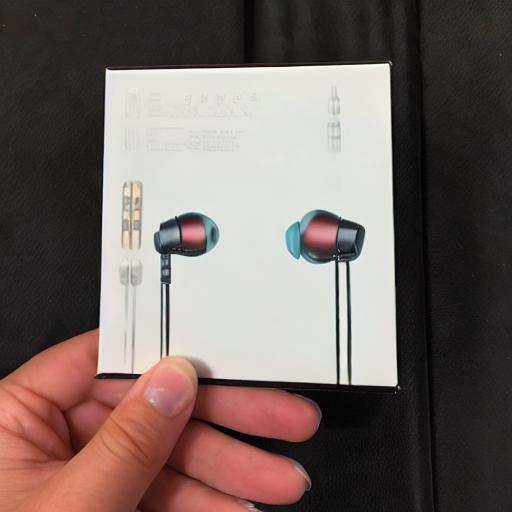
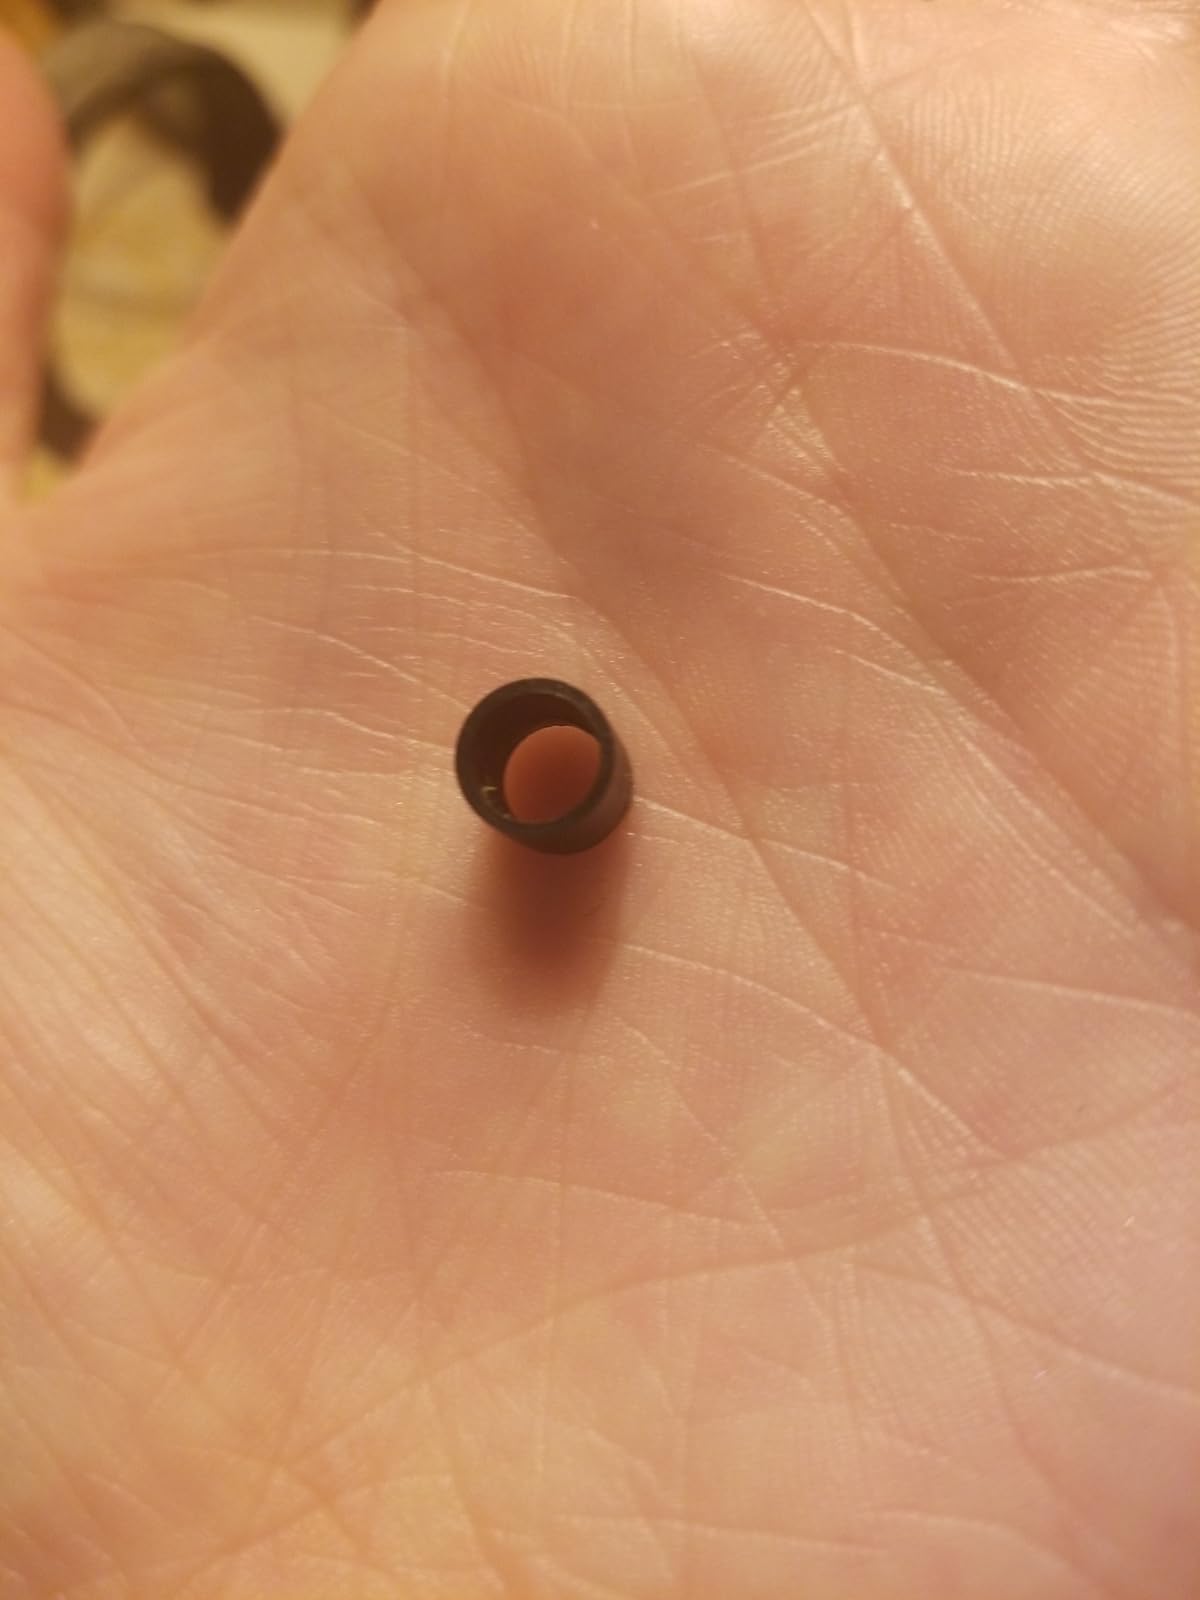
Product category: headphones
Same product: no